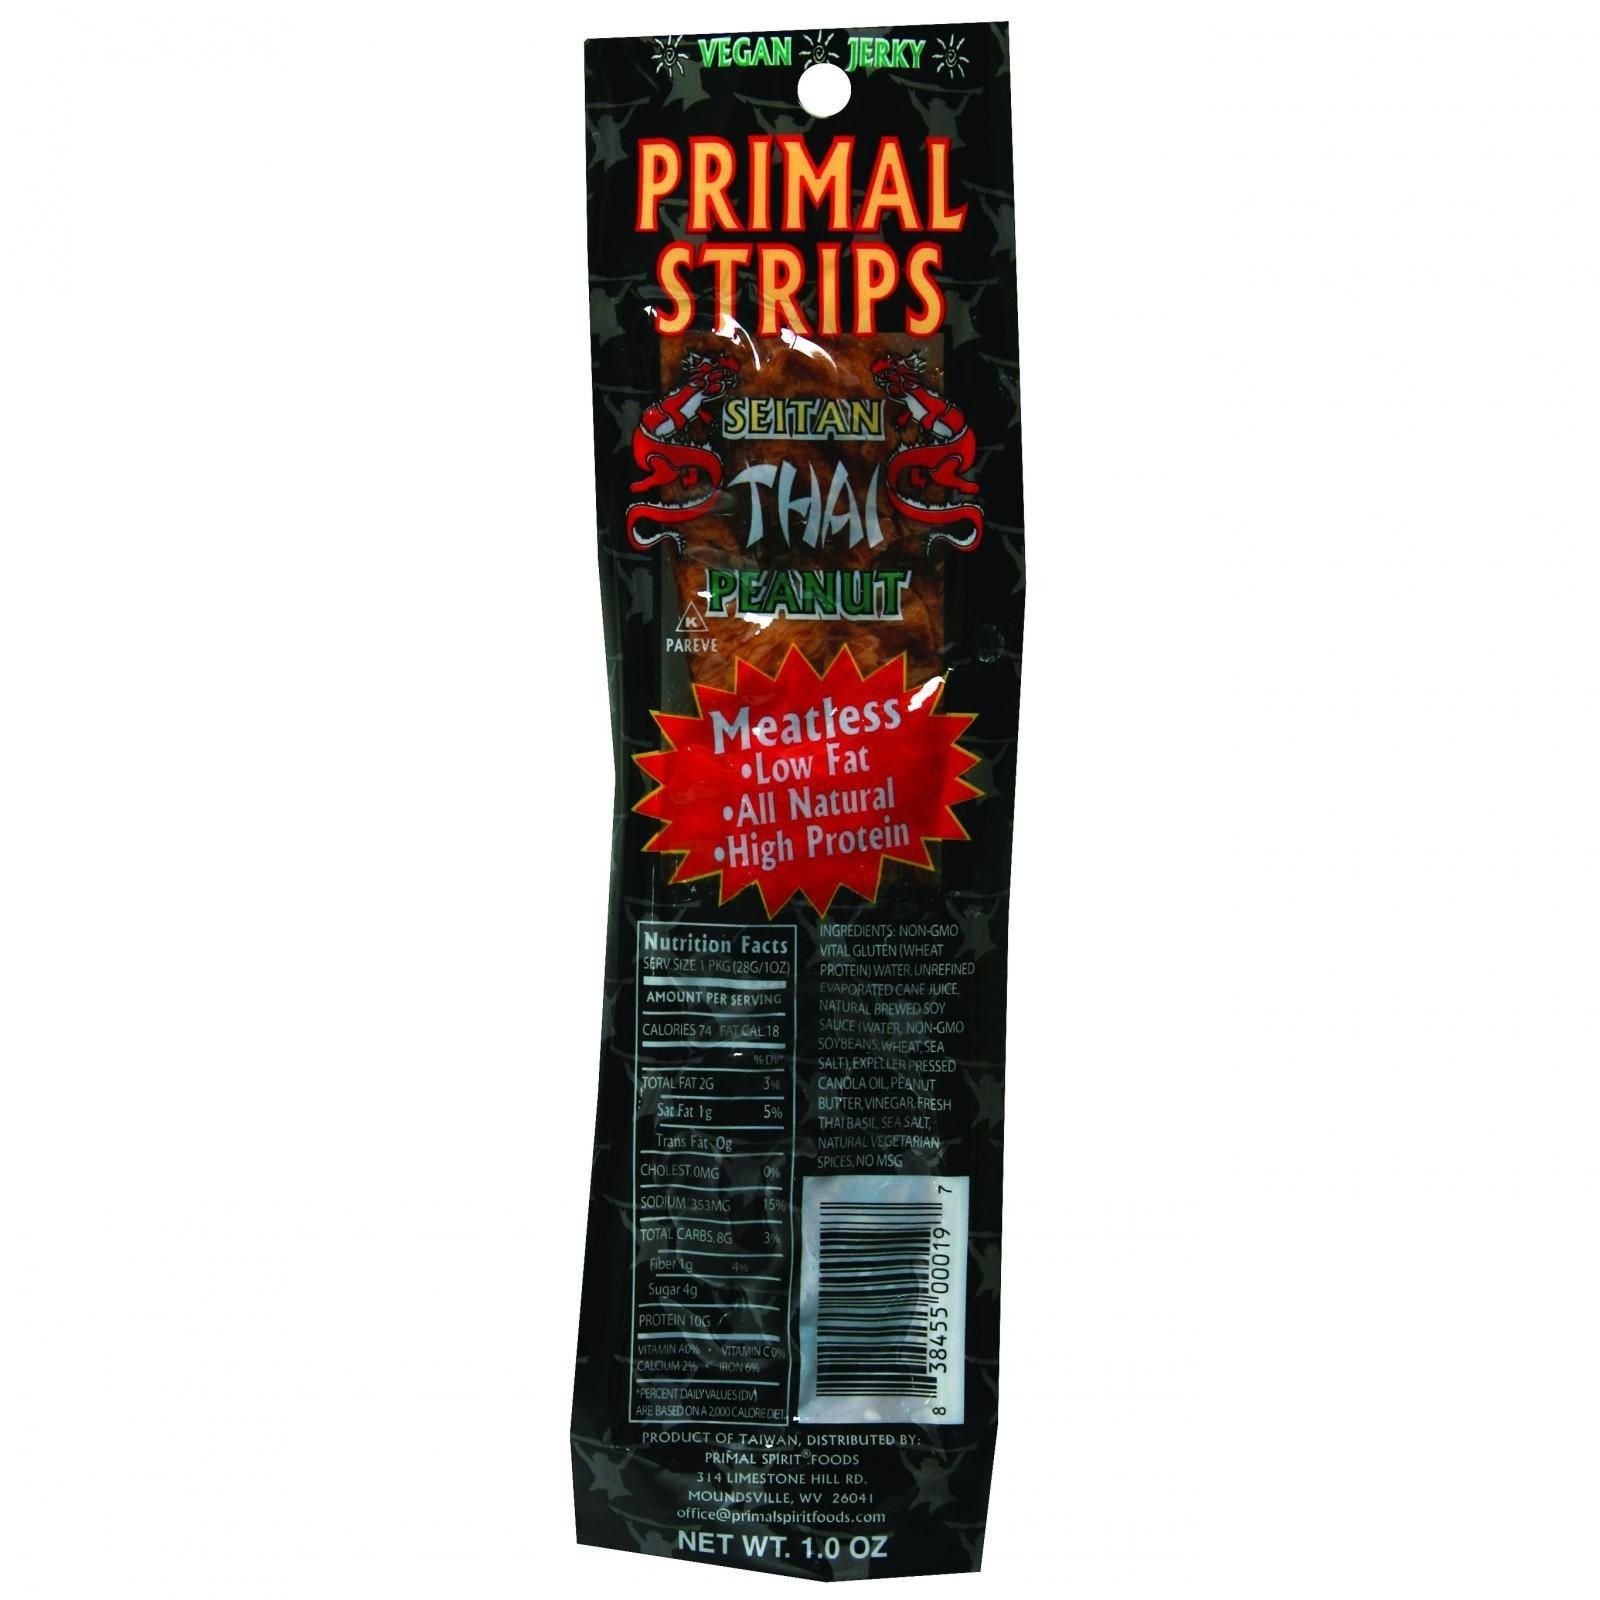
Item Name: Primal Strips Vegan Jerky - Meatless - Seitan - Thai Peanut - 1 oz - Case of 24
Value: 24.0
Unit: Fl Oz

Price: 54.99